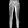
Label: Trouser